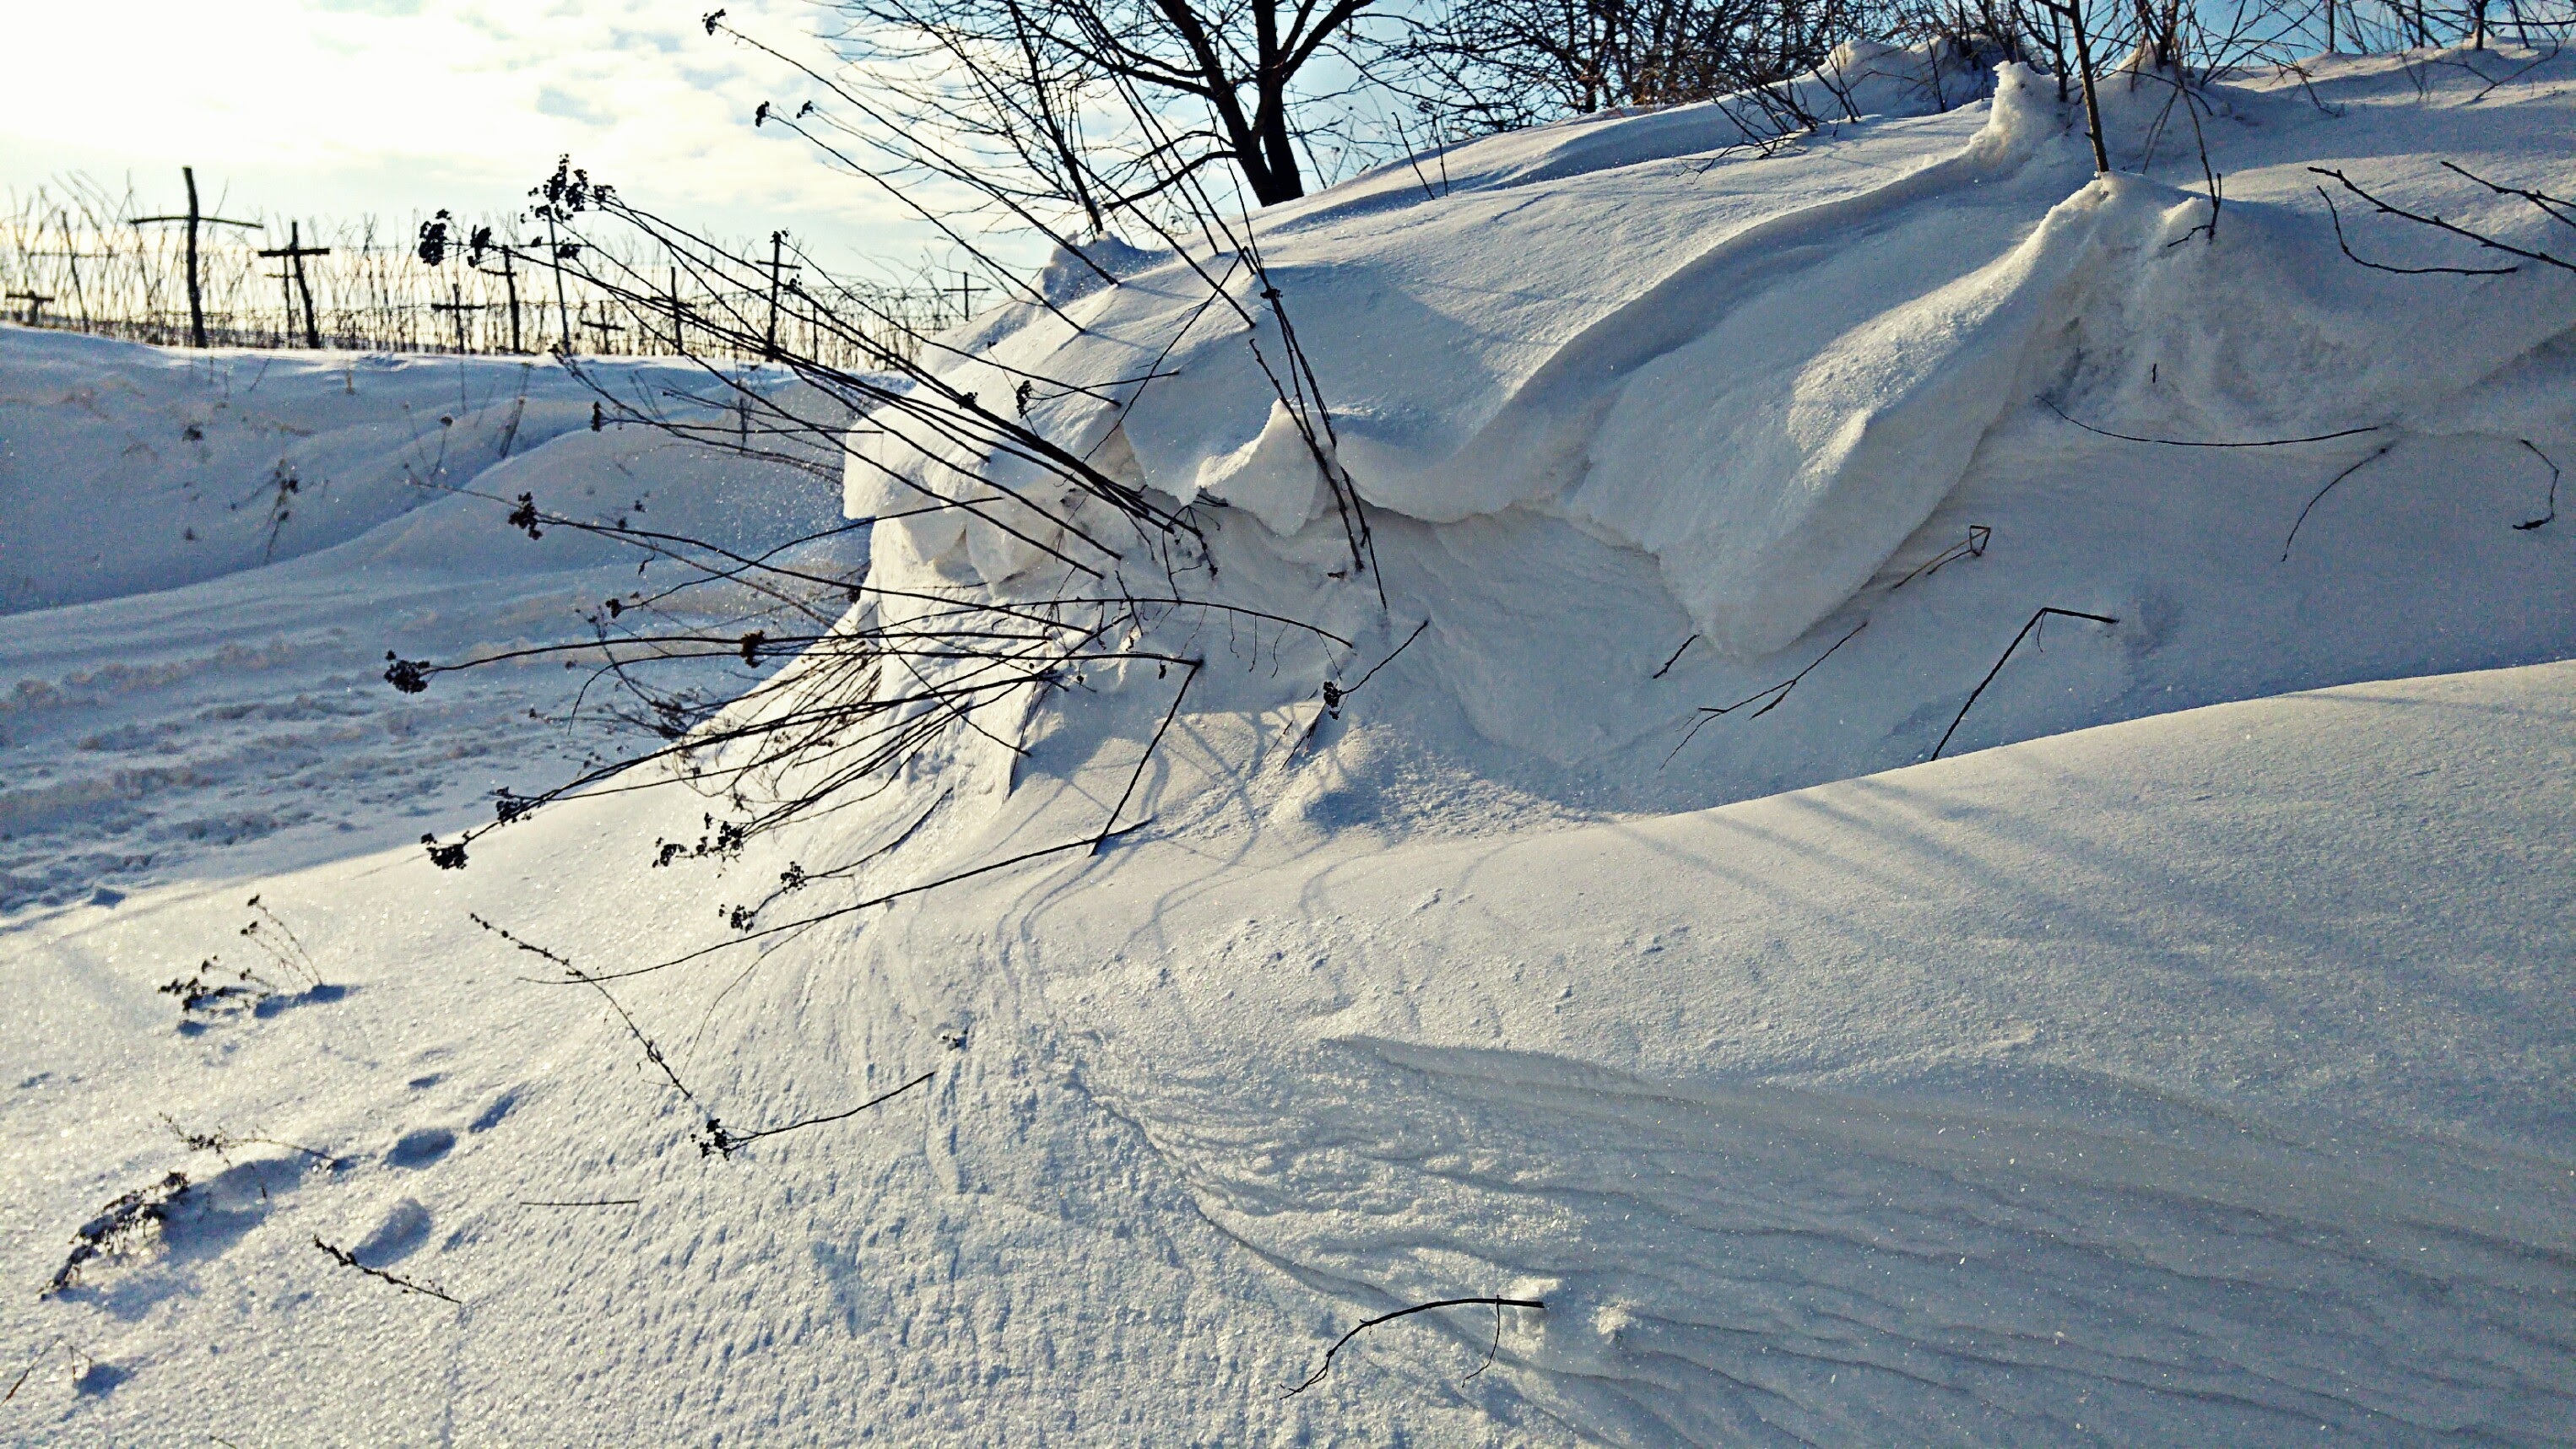
nature, mountain, snow, winter, view, frost, mountain range, ice, weather, tourism, season, ridge, winter sport, poland, fluff, time of year, piste, skis, the snow capped peaks, zaspa, geological phenomenon, snow removal